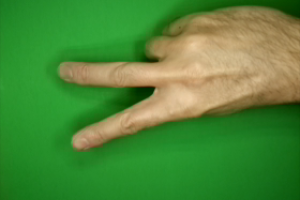
Label: scissors